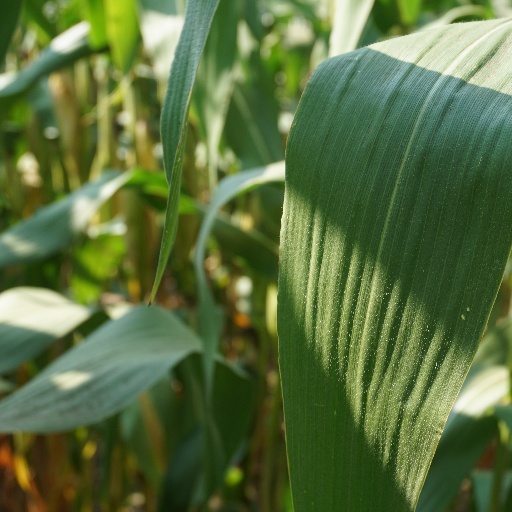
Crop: maize; corn